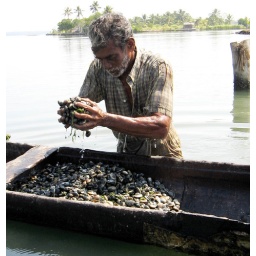
an old man catching shell fish in a lake photo Ratheesh pallimon